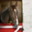
Label: horse